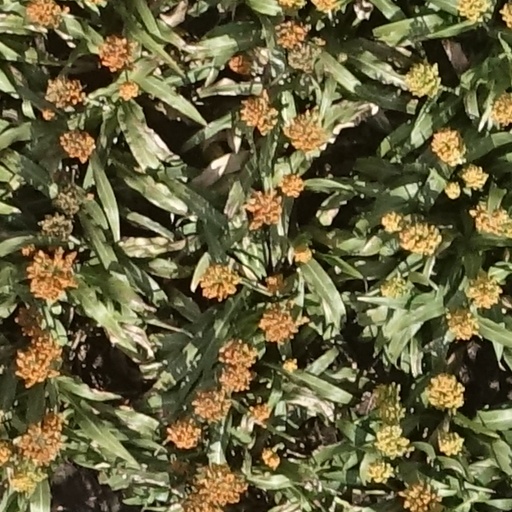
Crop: sorghum